I Can't Escape

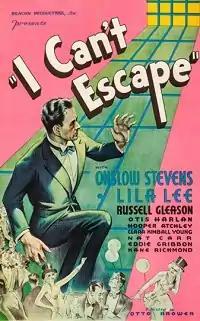
Film poster

I Can't Escape is a 1934 American film directed by Otto Brower. The film is also known as The Magic Vault (American alternative title).